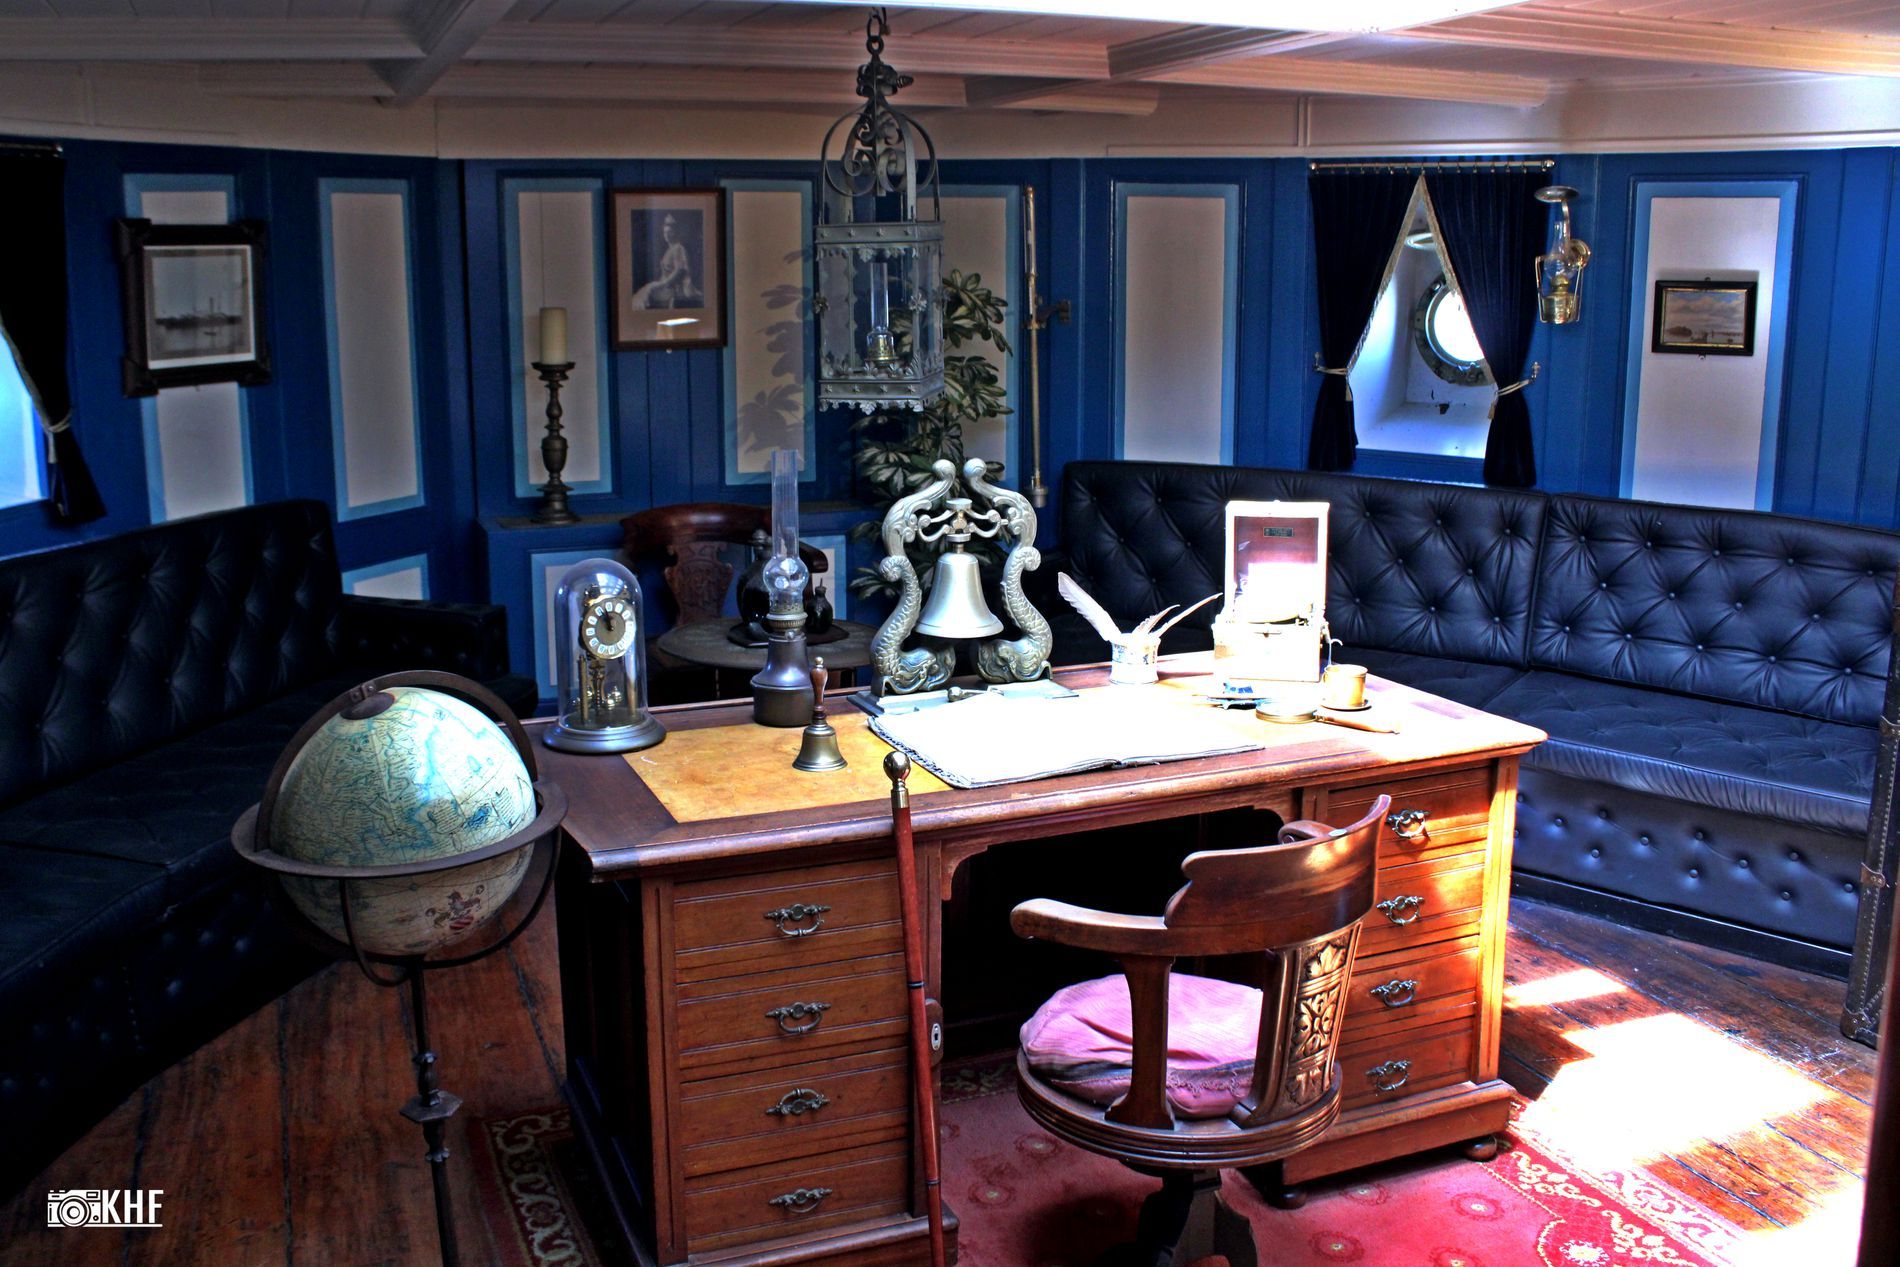
A Journey Through Time
A vintage maritime-themed office featuring a grand wooden desk adorned with antique items such as a globe, a quill, an old-fashioned clock, and a brass bell with an ornate design. The setting is enclosed by rich blue wooden-paneled walls, framed portraits, and deep black tufted leather seating lining the room.
This is a wide-angle shot, taken from a slightly elevated perspective. The angle provides a complete view of the room’s interior, allowing the intricate details of the desk and surrounding decor to stand out while maintaining depth and symmetry.
Labels: Furniture, Table, Architecture, Building, Indoors, Living Room, Room, Interior Design, Desk, Chair, Astronomy, Outer Space, Planet, Candle, Globe, Couch, Electronics, Computer, Lighting, Antique, Portrait, Porthole, Chandelier, Floor, Walking Stick, Curtain, Wall, roof, Ceiling
Camera: Canon Canon EOS 2000D
Lens: 18.0 - 55.0 mm, Canon EF-S 18-55mm f/3.5-5.6 III
Aperture: F5.6
Exposure: 1/30 sec
ISO: 1250
Focal length: 18.0 mm